2011–12 Cardiff City F.C. season

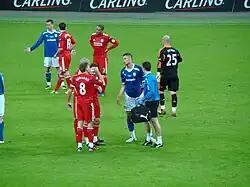
Cardiff City and Liverpool players rest before the start of extra-time during the 2012 Football League Cup Final

Having not lost a game since 17 December, Cardiff opened February with two defeats, losing 3–1 at home against Blackpool, after conceding three goals in the final 11 minutes of the match, and 2–1 to Leicester City, the first time during the season that Cardiff had suffered consecutive defeats. A 3–1 victory over Peterborough United in their following match saw Cardiff briefly return to third place, before a third league defeat of the month against Ipswich Town dropped them back into fourth. Despite suffering 3 defeats in their previous 4 matches, Malky Mackay was handed a three-and-a-half-year contract extension, keeping him at the club till June 2016. On 26 February 2012, Cardiff played Premier League side Liverpool in the 2012 Football League Cup Final at Wembley Stadium, the first League Cup final in the club's history. The "Bluebirds" took a surprise lead in the opening 20 minutes through Joe Mason but a second-half goal from Liverpool defender Martin Škrtel took the tie into extra-time after 90 minutes. Dirk Kuyt gave Liverpool a 2–1 lead in the 18th minute of extra-time but pressure from Cardiff saw Ben Turner score a late equaliser with two minutes left of the match to take the game to a penalty shoot-out. After 4 penalties for either side, the shoot-out stood at 2–2 before Glen Johnson gave Liverpool the advantage by converting his penalty. Cardiff defender Anthony Gerrard took the final penalty for Cardiff, needing to score to avoid defeat, but hit his penalty wide to hand victory to Liverpool. Despite suffering defeat, Mackay stated that the Cardiff players' performance had "done the club proud".